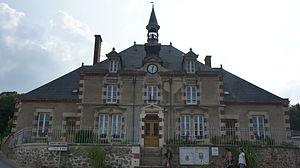
Une vue de .
Germaine est une commune française située dans le département de la Marne, en région Grand Est.